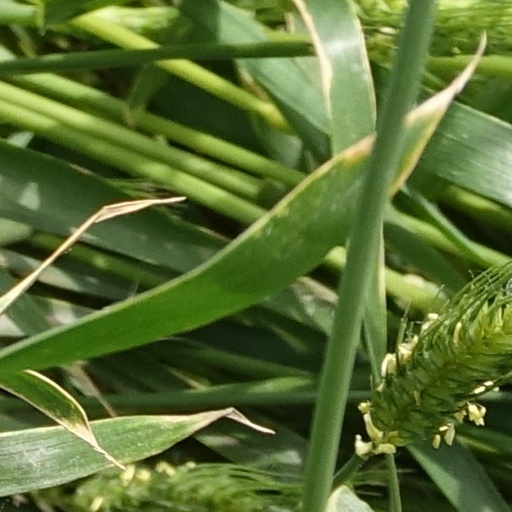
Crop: wheat